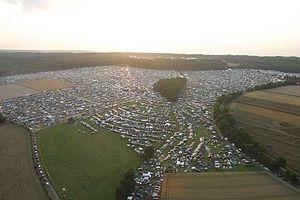
Nature One est un festival de musiques électroniques créé en 1995 et se déroulant chaque année au début du mois d'août près de Kastellaun, en Rhénanie-Palatinat. Ce festival qui le temps d'un week-end rassemble environ 60 000 personnes investit le site d'une ancienne base américaine où étaient stockés des missiles atomiques de longue portée.